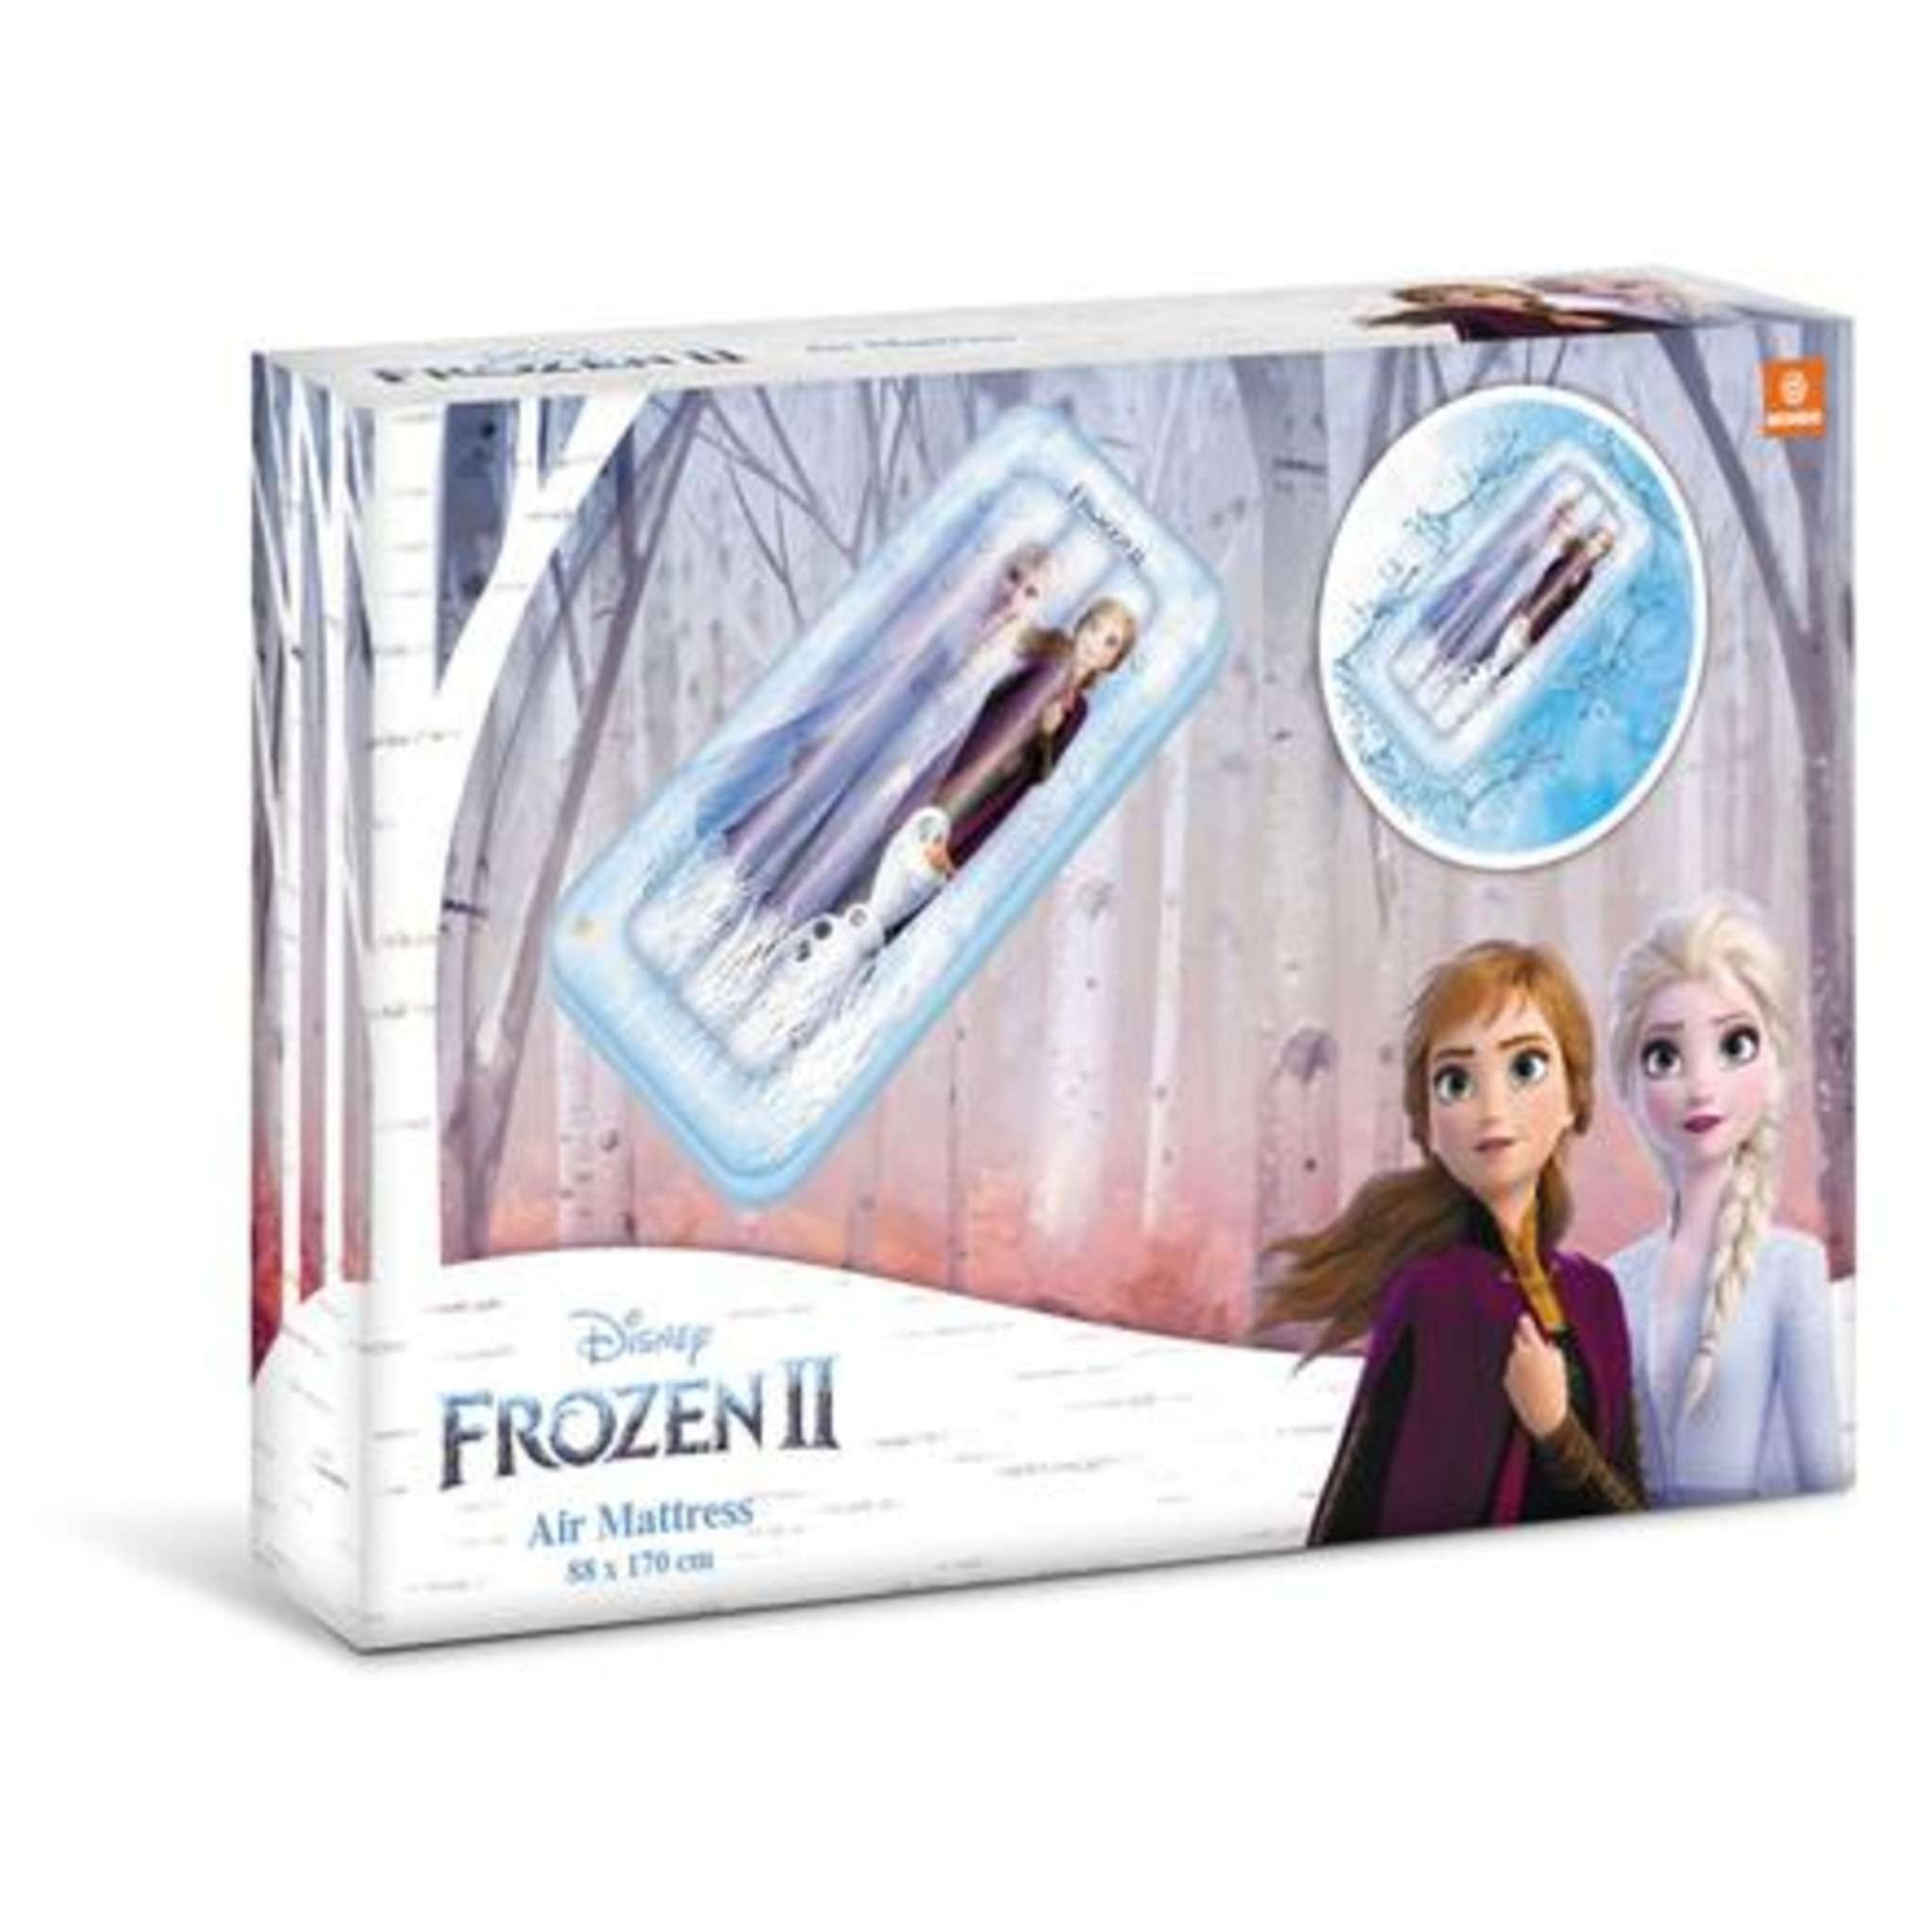
Frozen Ii Materassino 88X170Cm 16848 X1
Brand: Mondo
Category: Sporting Goods > Athletics > Figure Skating & Hockey > Ice Skates > Snow Gliders